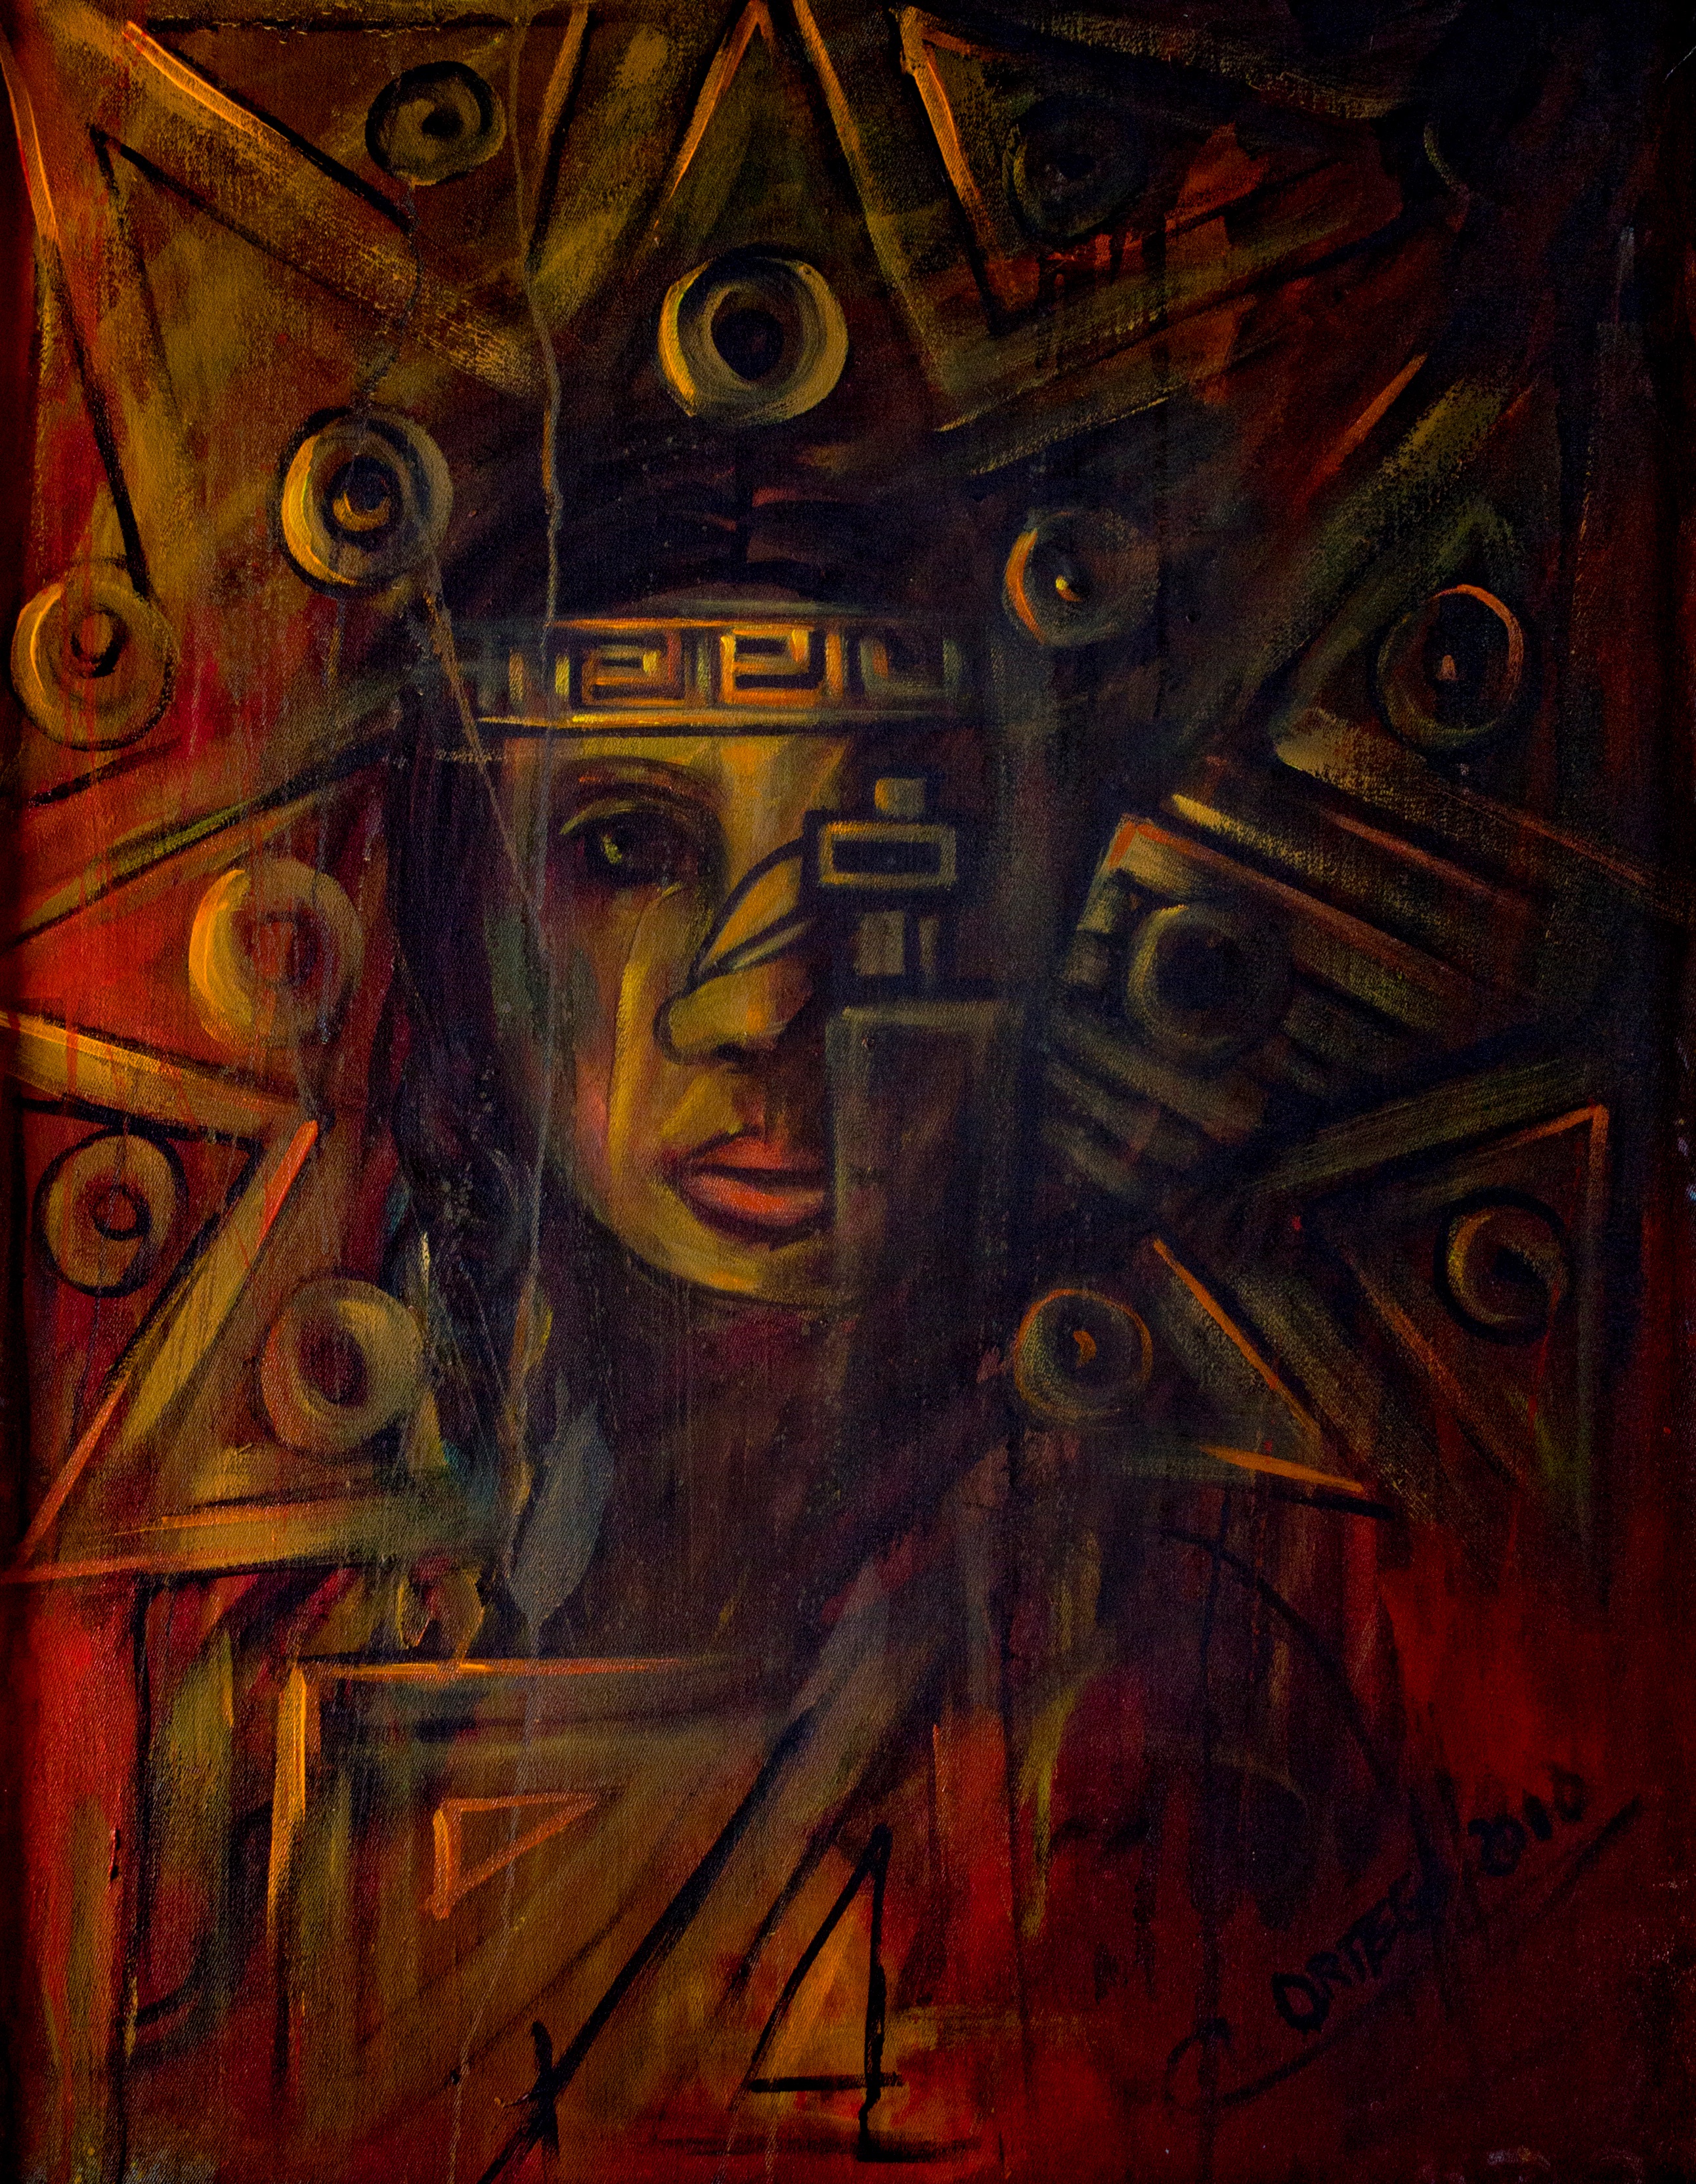
painting, art, illustration, symmetry, modern art